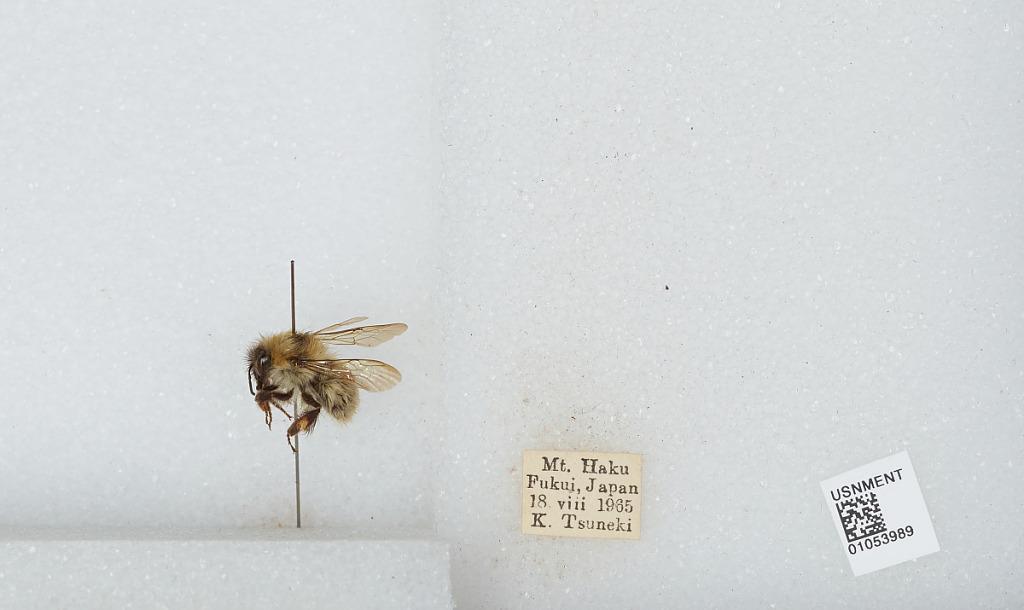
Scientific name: Bombus sp.
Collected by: K. Tsuneki
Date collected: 1965-8-18
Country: Japan
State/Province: Fukui
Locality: Mt. Haku